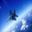
Label: airplane